Just price

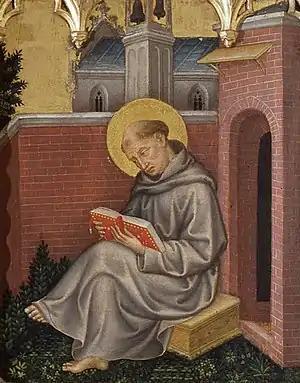
St Thomas Aquinas taught that raising prices in response to high demand was a type of theft.

The just price is a theory of ethics in economics that attempts to set standards of fairness in transactions. With intellectual roots in ancient Greek philosophy, it was advanced by Thomas Aquinas based on an argument against usury, which in his time referred to the making of any rate of interest on loans. It gave rise to the contractual principle of "laesio enormis".